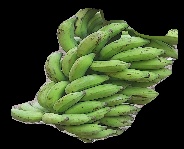
Variety: elakki-bale
Grade: grade3